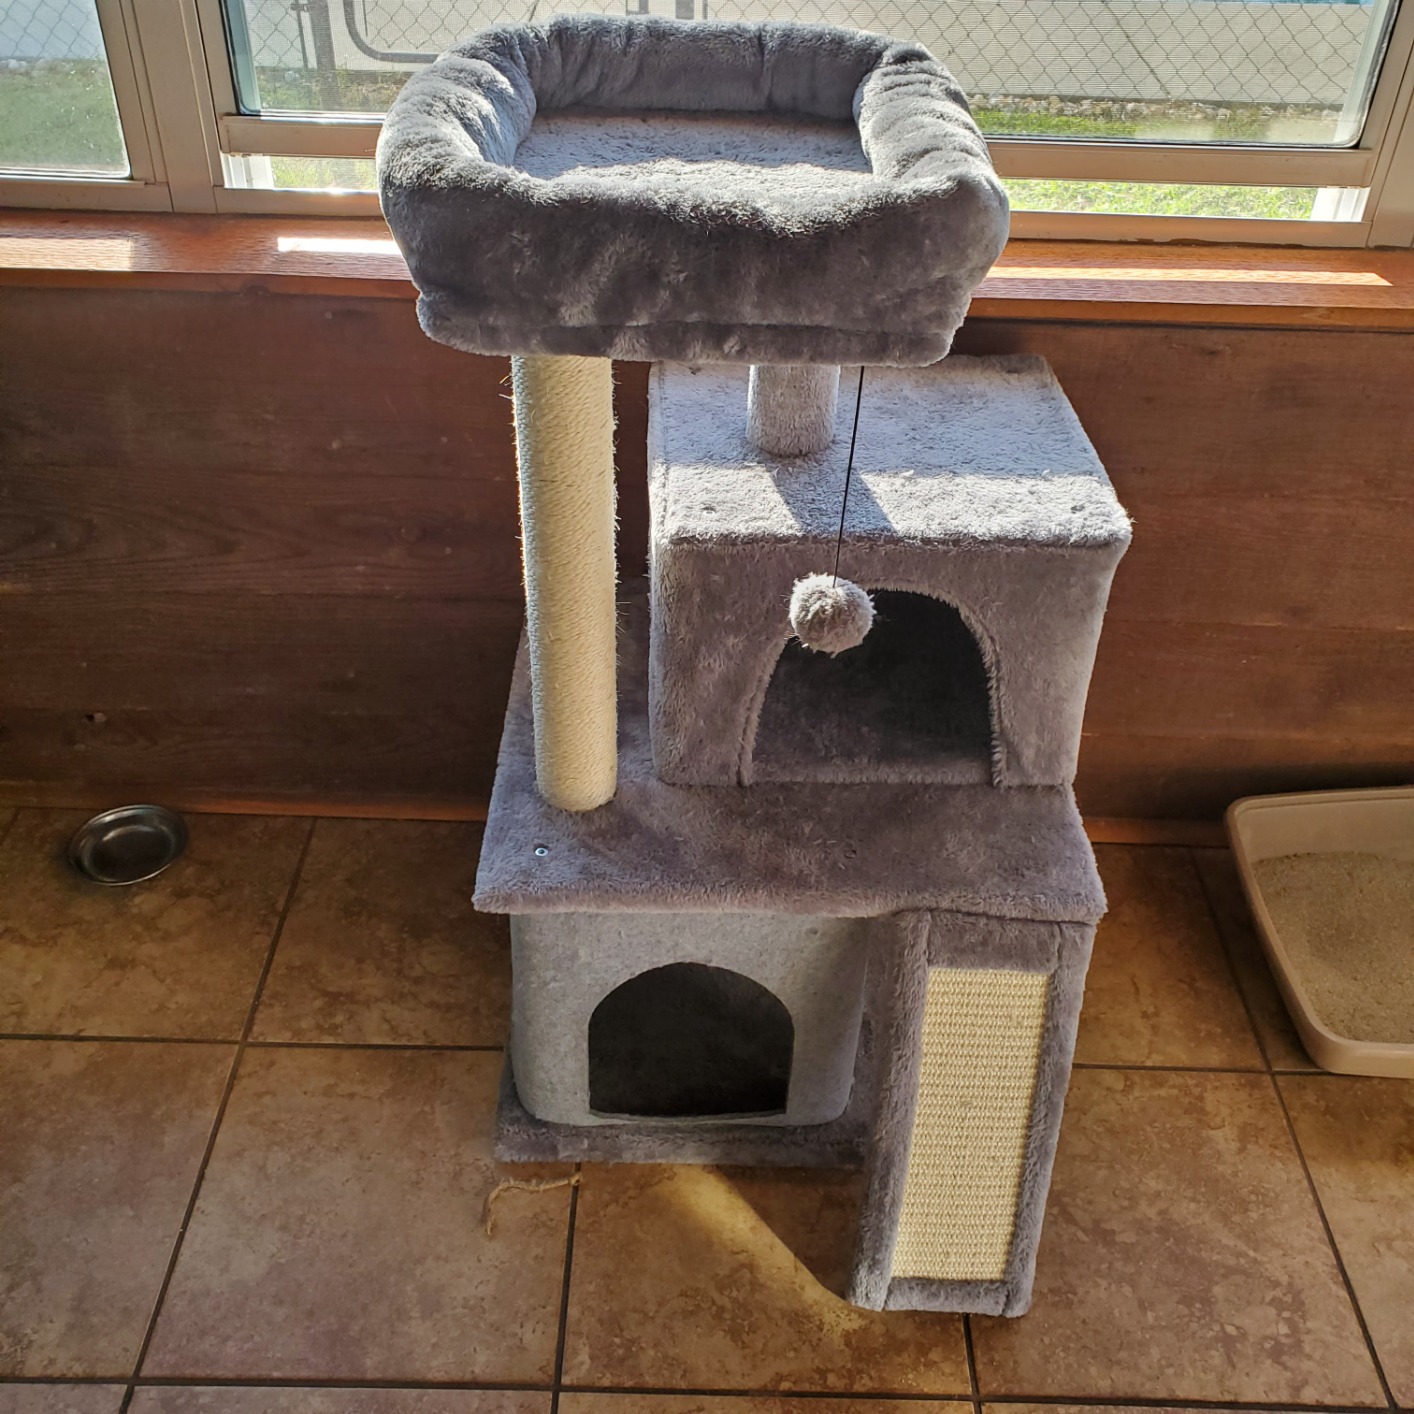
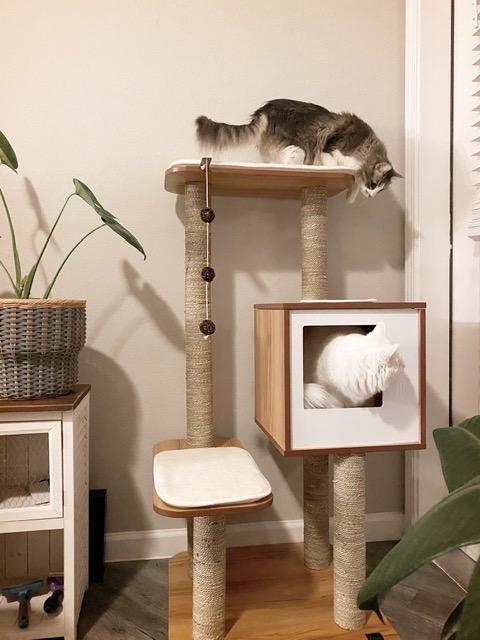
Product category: items_cat tree
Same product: no